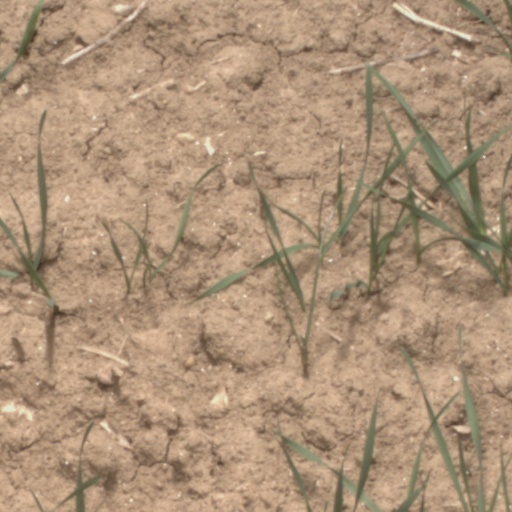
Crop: wheat